Liverpool Overhead Railway

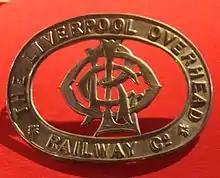
A cap badge from the railway

The first official journey on the railway took place on 7 January 1893, with the railway chairman taking engineers and other people of importance on a tour of the length of the railway. The railway was officially opened on 4 February the same year by the Leader of the Opposition the Marquis of Salisbury, who turned on the main electrical current during a ceremony at the generating station at the Bramley-Moore Dock. The ceremony was attended by the Earl of Lathom, Lord Kelvin, the mayor of Liverpool, the chairman of the Dock Board, directors and engineers, and a number of other guests, who traveled on an inaugural journey along the railway.